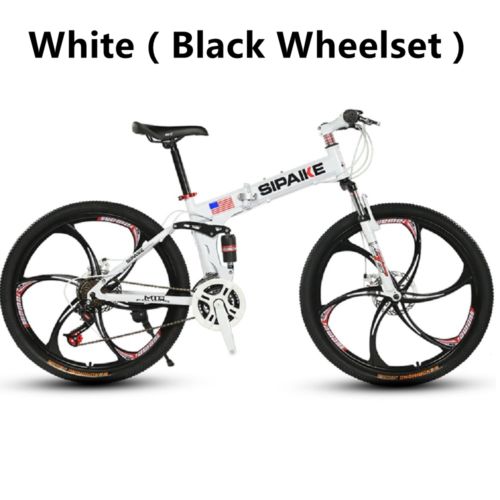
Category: bicycle